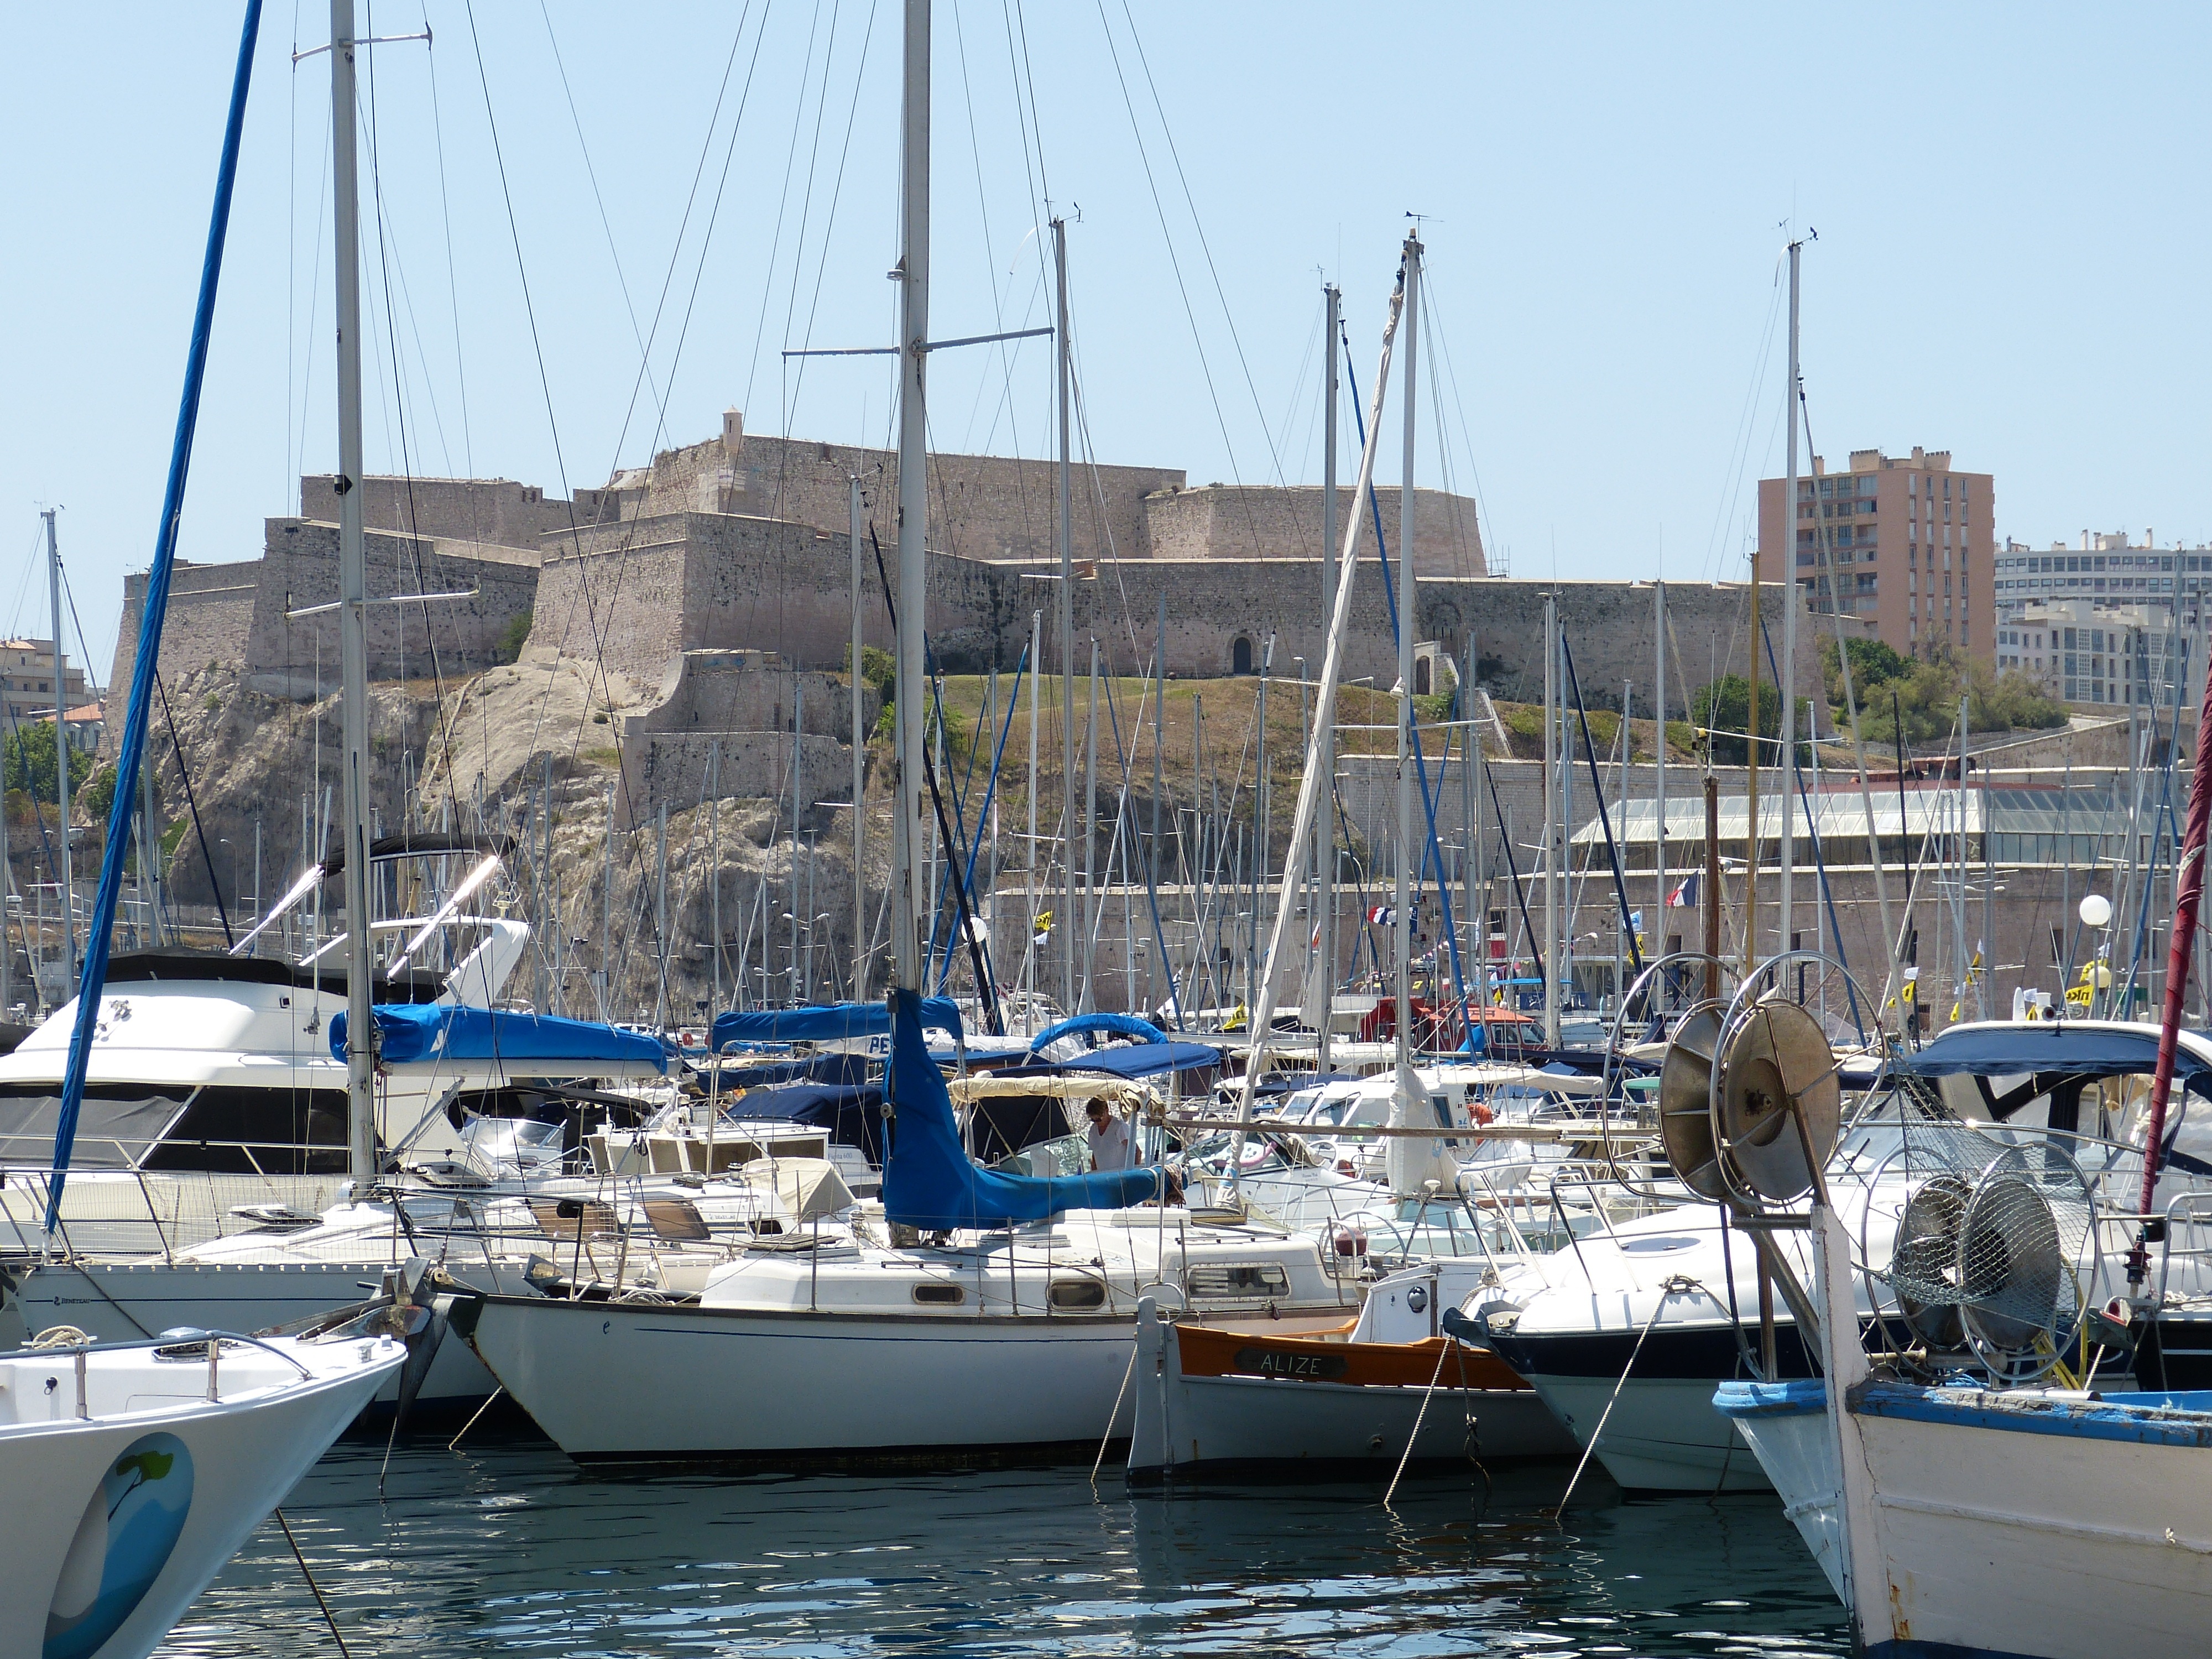
sea, dock, boat, city, ship, france, boot, mediterranean, vehicle, mast, sailing, yacht, castle, harbor, marina, port, sailboat, fortress, sail, promenade, sailing vessel, marseille, watercraft, historically, middle ages, sailing ship, south of france